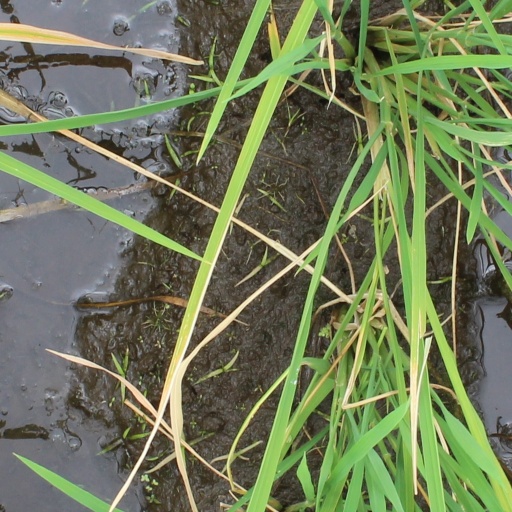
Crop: rice